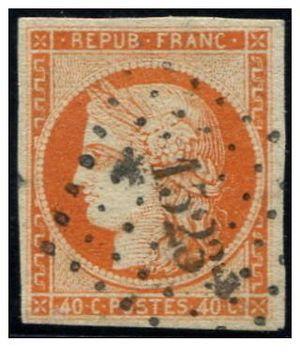
Cette liste recense les Marques postales françaises de type oblitération par losange petits chiffres, classée par numéro de cachet.